Fisher site

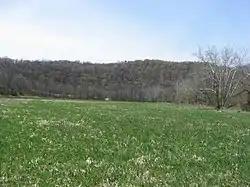
Overview of the site

The Fisher site is an archaeological site in northwestern Greene County, Pennsylvania, United States. Located along a tributary of Wheeling Creek in northern Richhill Township, it was once occupied by a Monongahela village. It has been ranked as one of southwestern Pennsylvania's most important locations for prehistoric preservation.